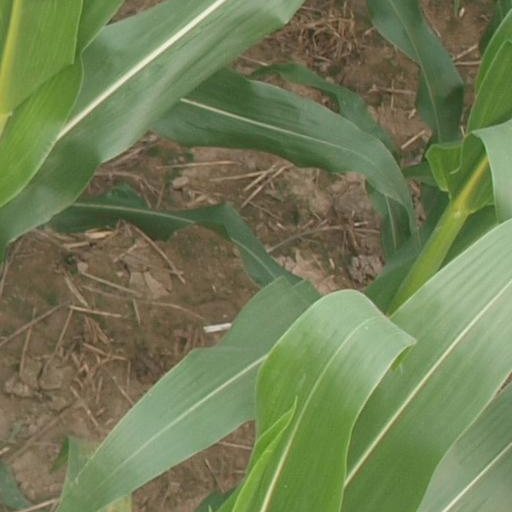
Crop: maize; corn